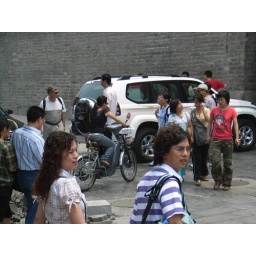
Traffic waiting to cross under the tower